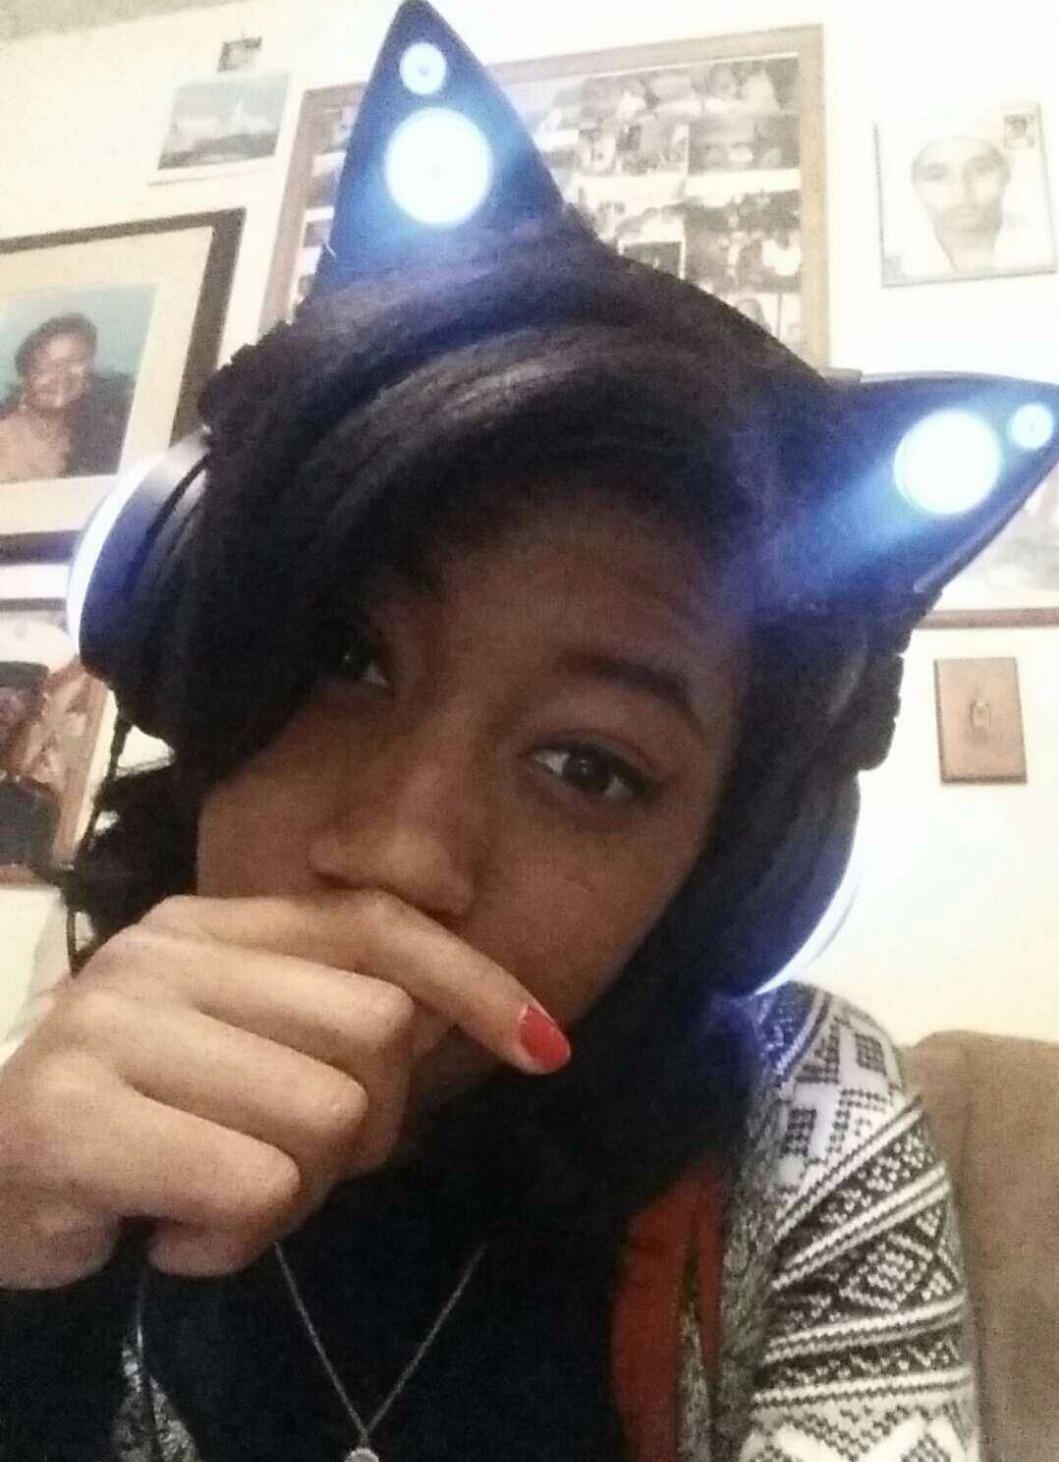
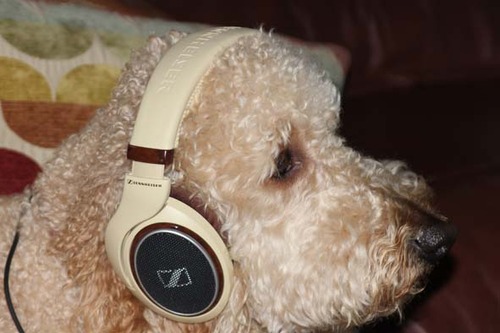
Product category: headphones
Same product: no